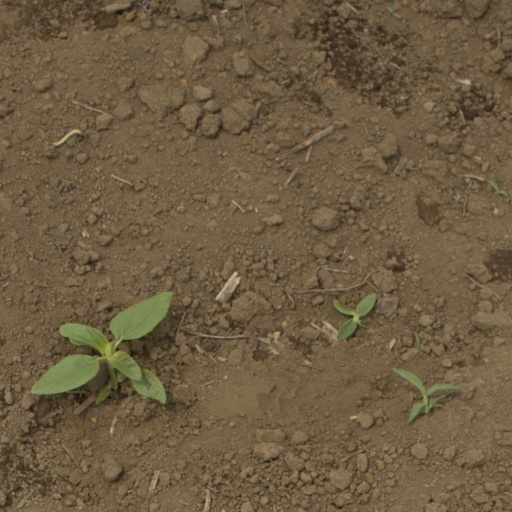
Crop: Jerusalem artichoke